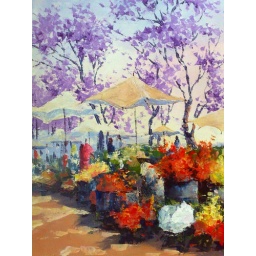
January flower market oil art outtake - Jan. - favourite time of the year in Tana